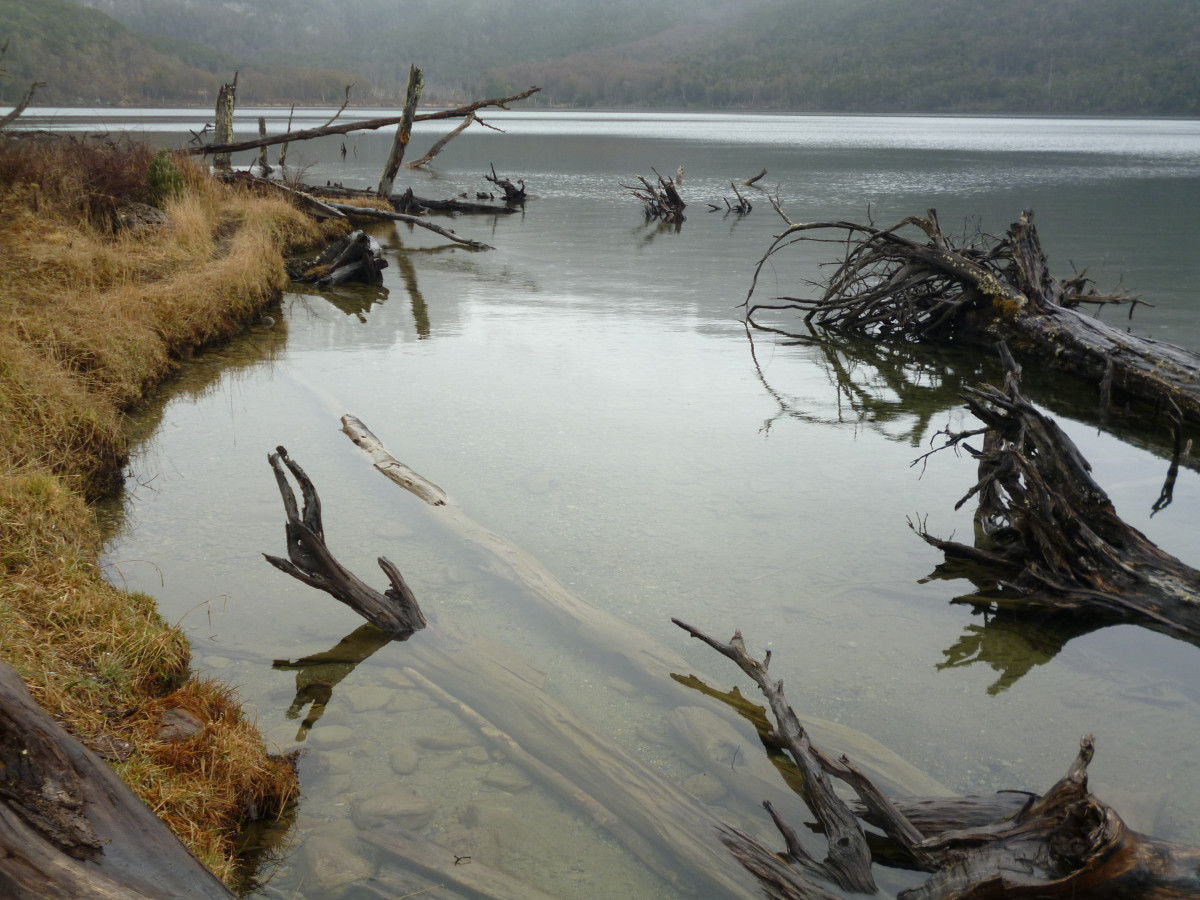
Tags: water, river, wildlife, reflection, waterway